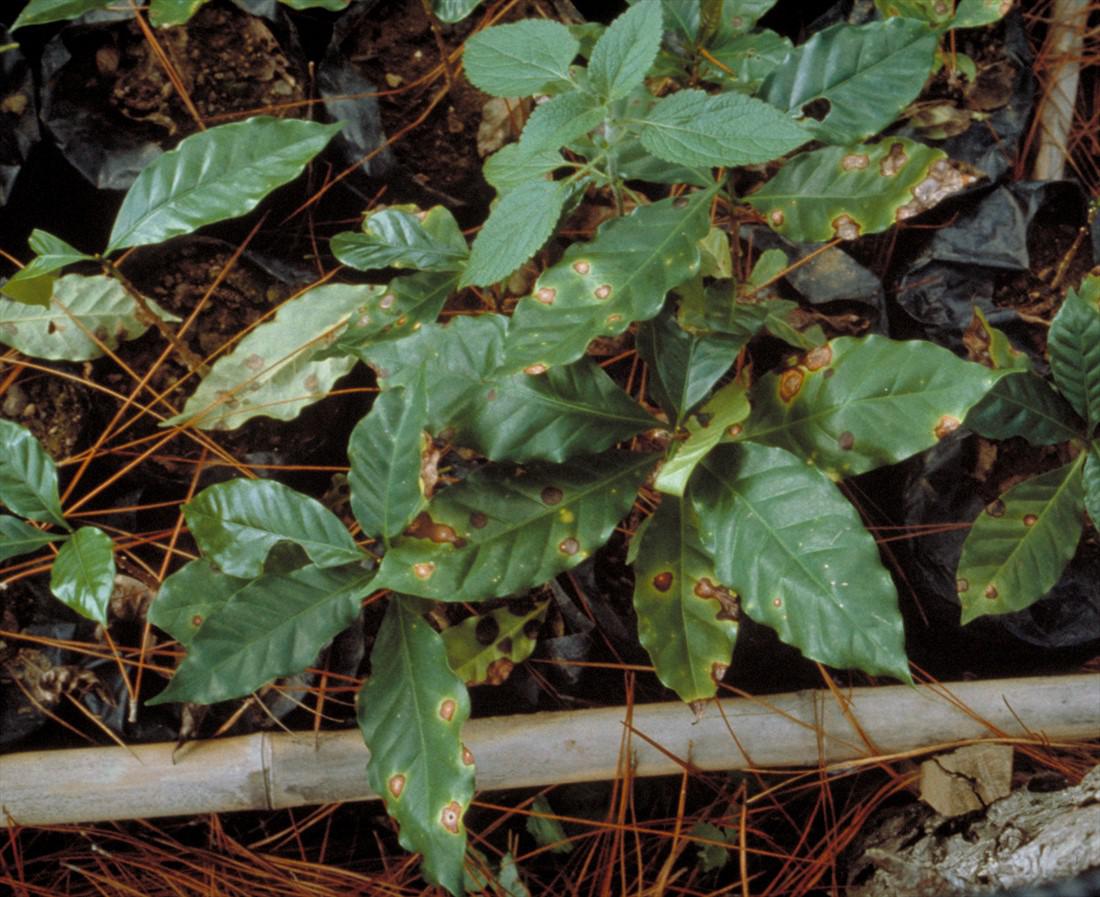
Plant: Coffee
Disease: coffee berry blotch